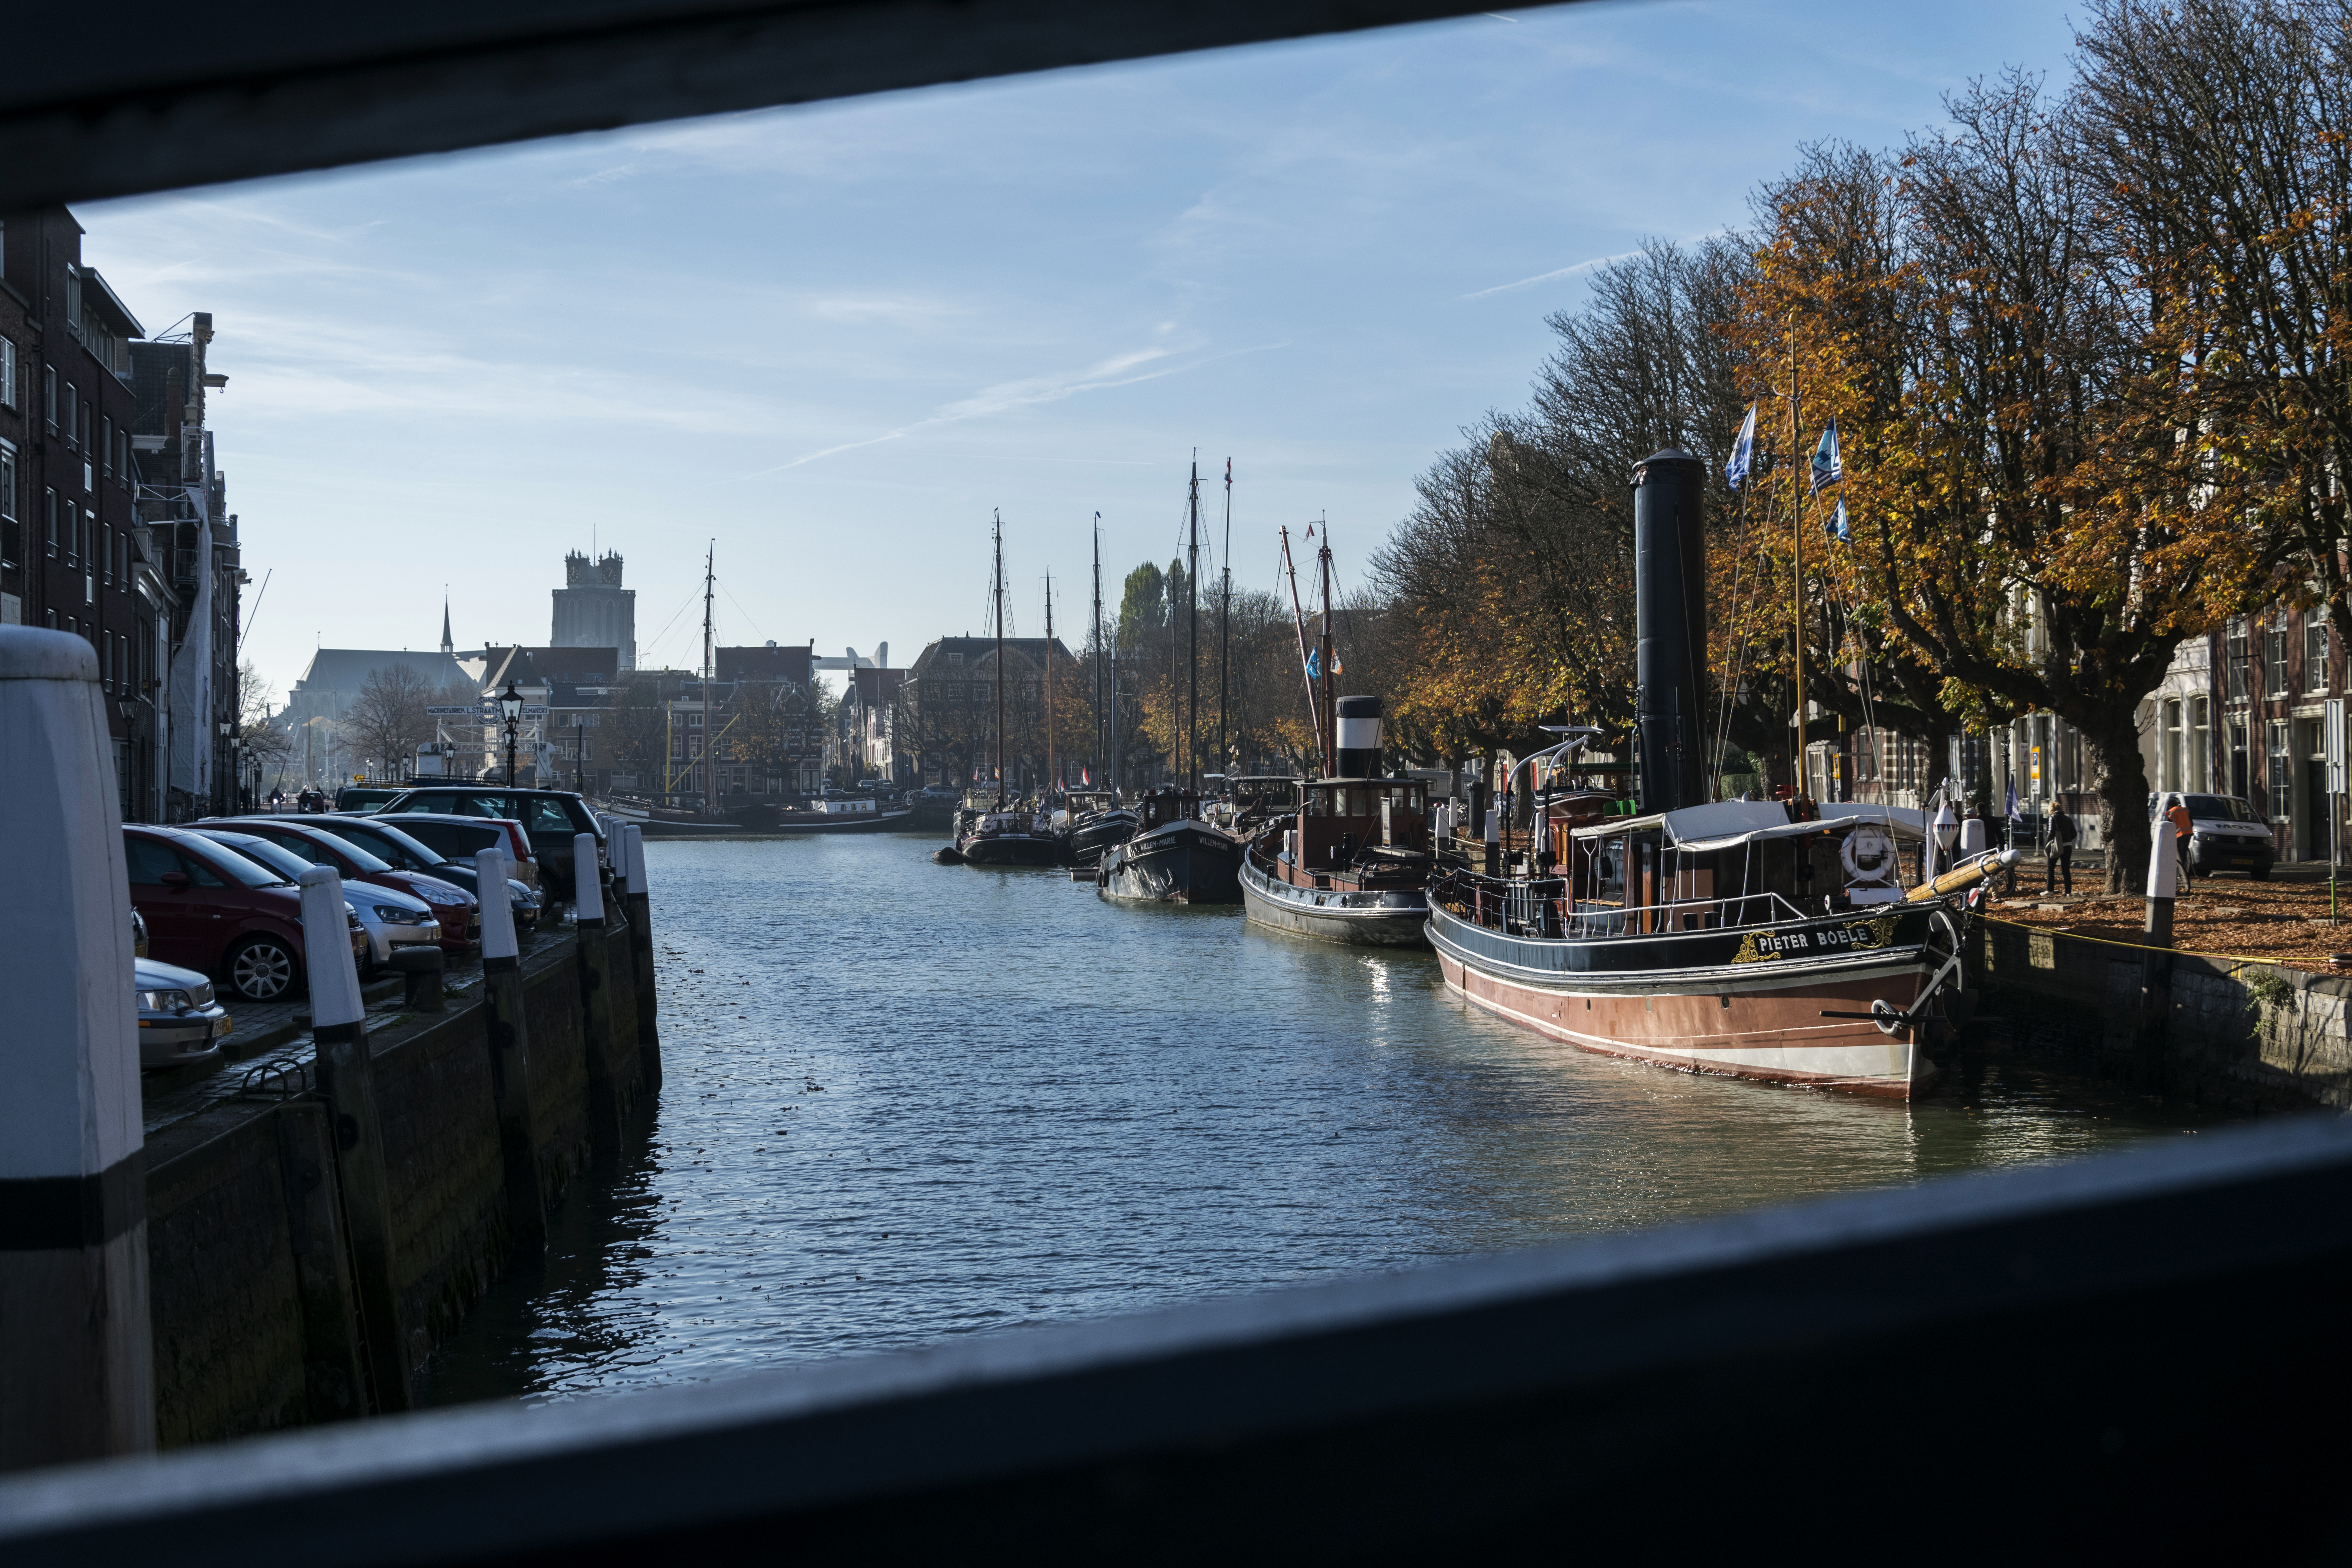
water, outdoor, dock, road, boat, bridge, town, city, river, canal, cityscape, dusk, evening, reflection, vehicle, autumn, harbor, harbour, marina, nikon, waterfront, waterway, body of water, trees, holland, nederland, netherlands, ships, dutch, outdoorphotography, tugboats, paulvandevelde, pdvandevelde, padagudaloma, dordrecht, stadsfotografie, grotekerk, nederlandinfotos, stadswandeling, pvdvfotografie, pdvandeveldedordrecht, diep, rondjedordt, dedordtevaer, dutchphotography, nederlandsefotografie, dutchphotogaraphy, totallydutch, fotografienederland, hollandsefotografie, fotografieholland, wolwevershaven, kuipershaven, damiatebrug, sleepboot, pieterboele, landform, paulvandeveldedordrecht, regionaalarchiefbeeldbank, havensleper, slepers, edenwillembever